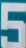
Number: 5